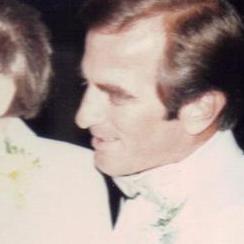
Age: 39